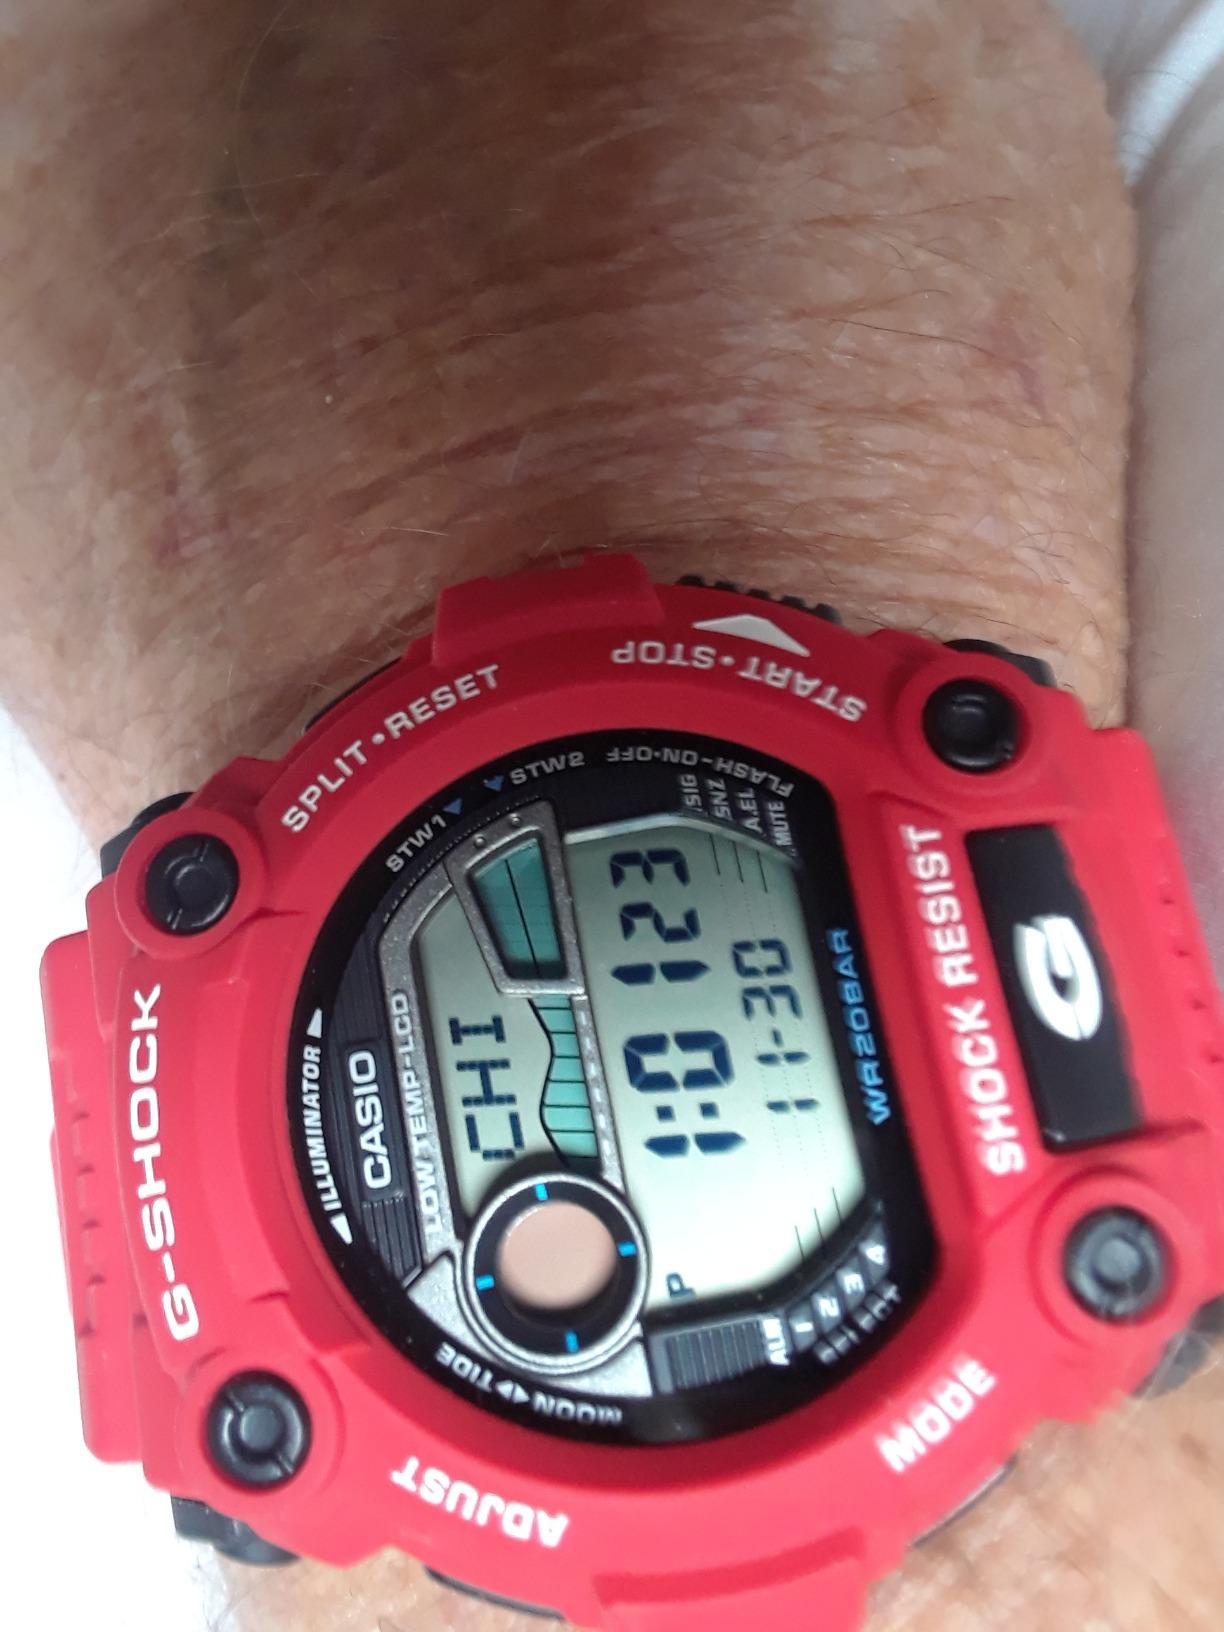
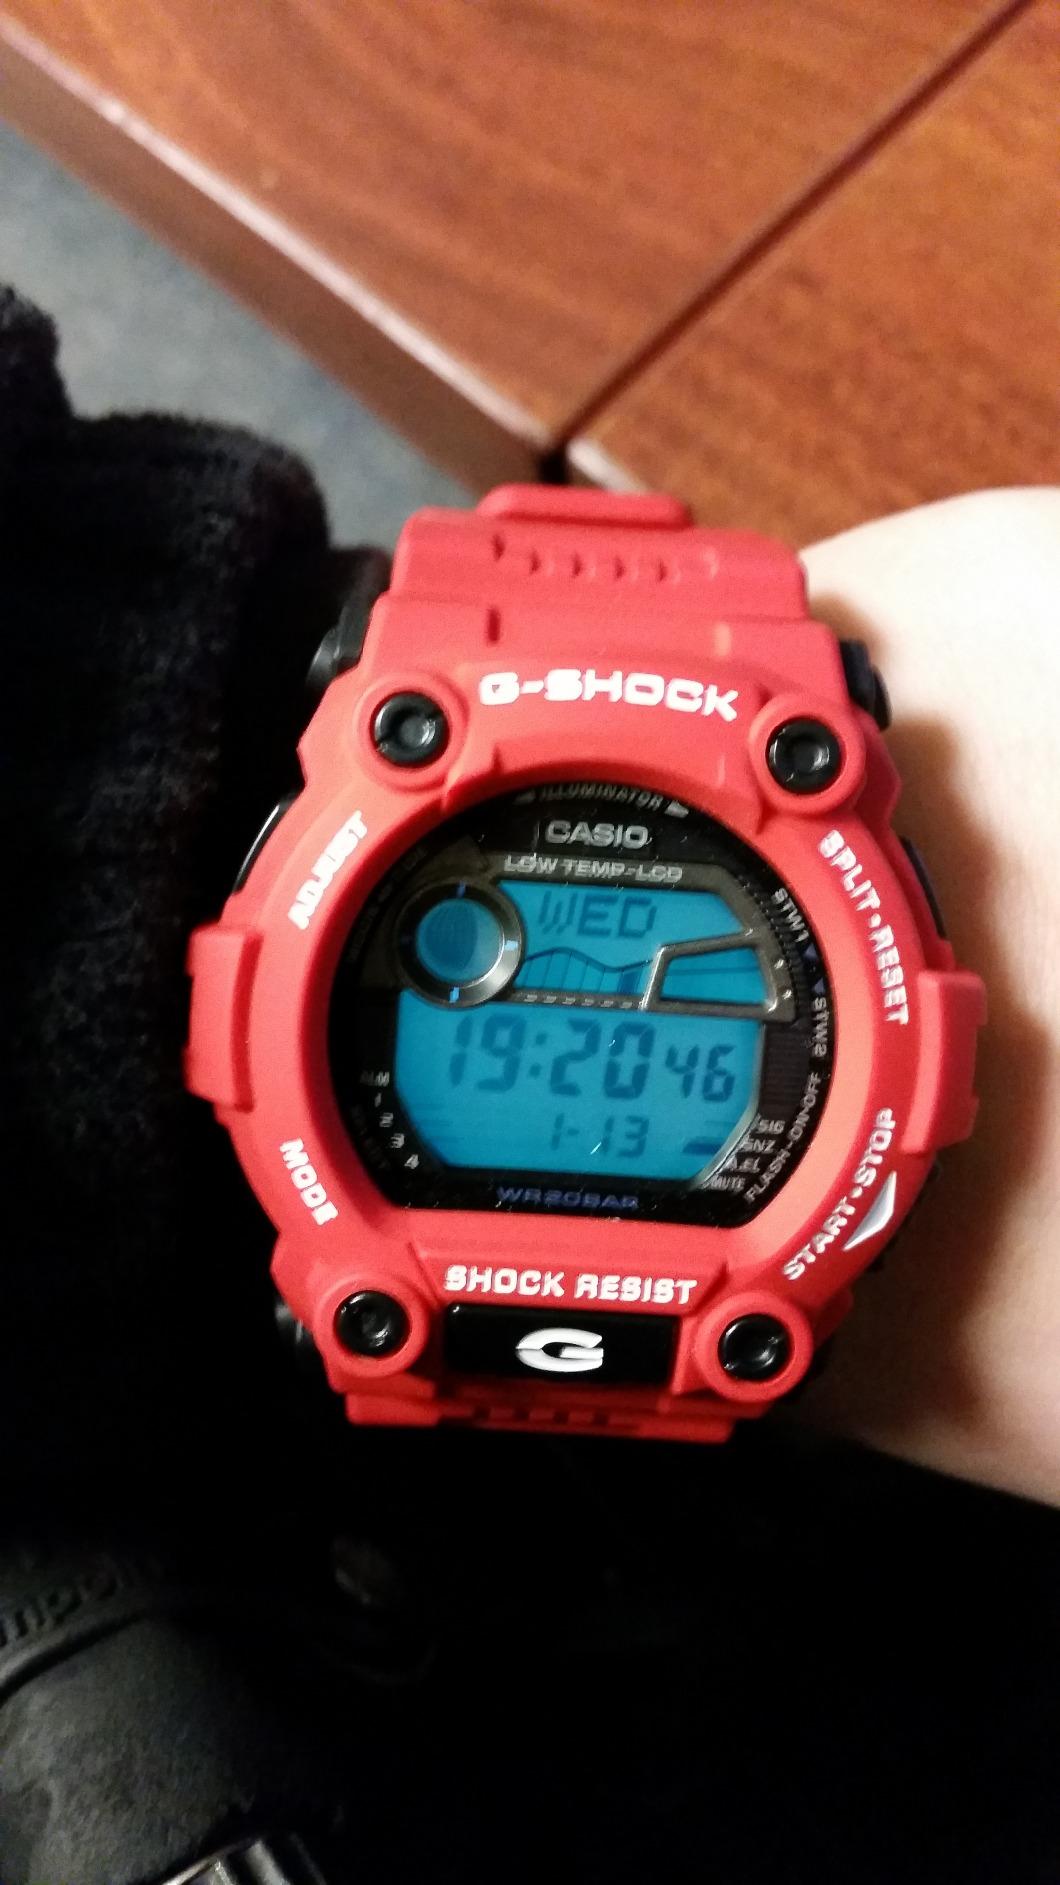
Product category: accessories_watch
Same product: yes